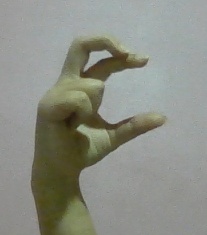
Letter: thal